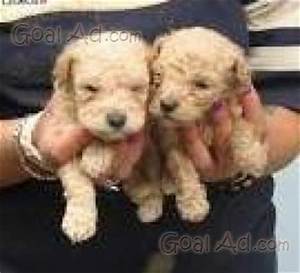
Label: dog